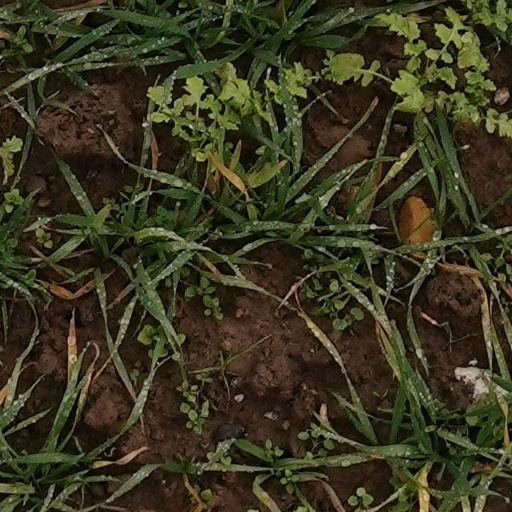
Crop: wheat